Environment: real
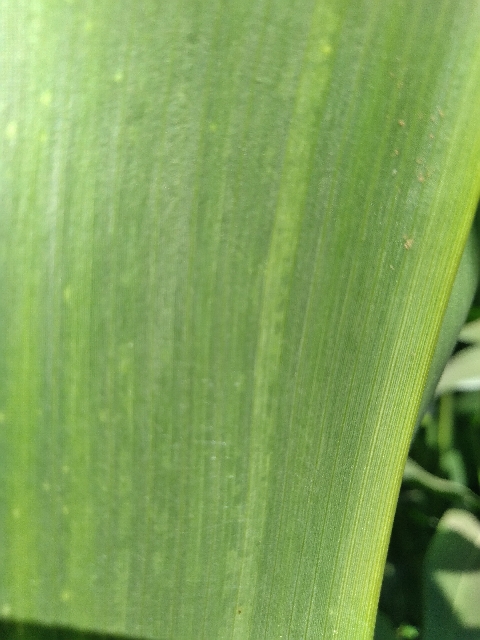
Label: lethal_necrosis